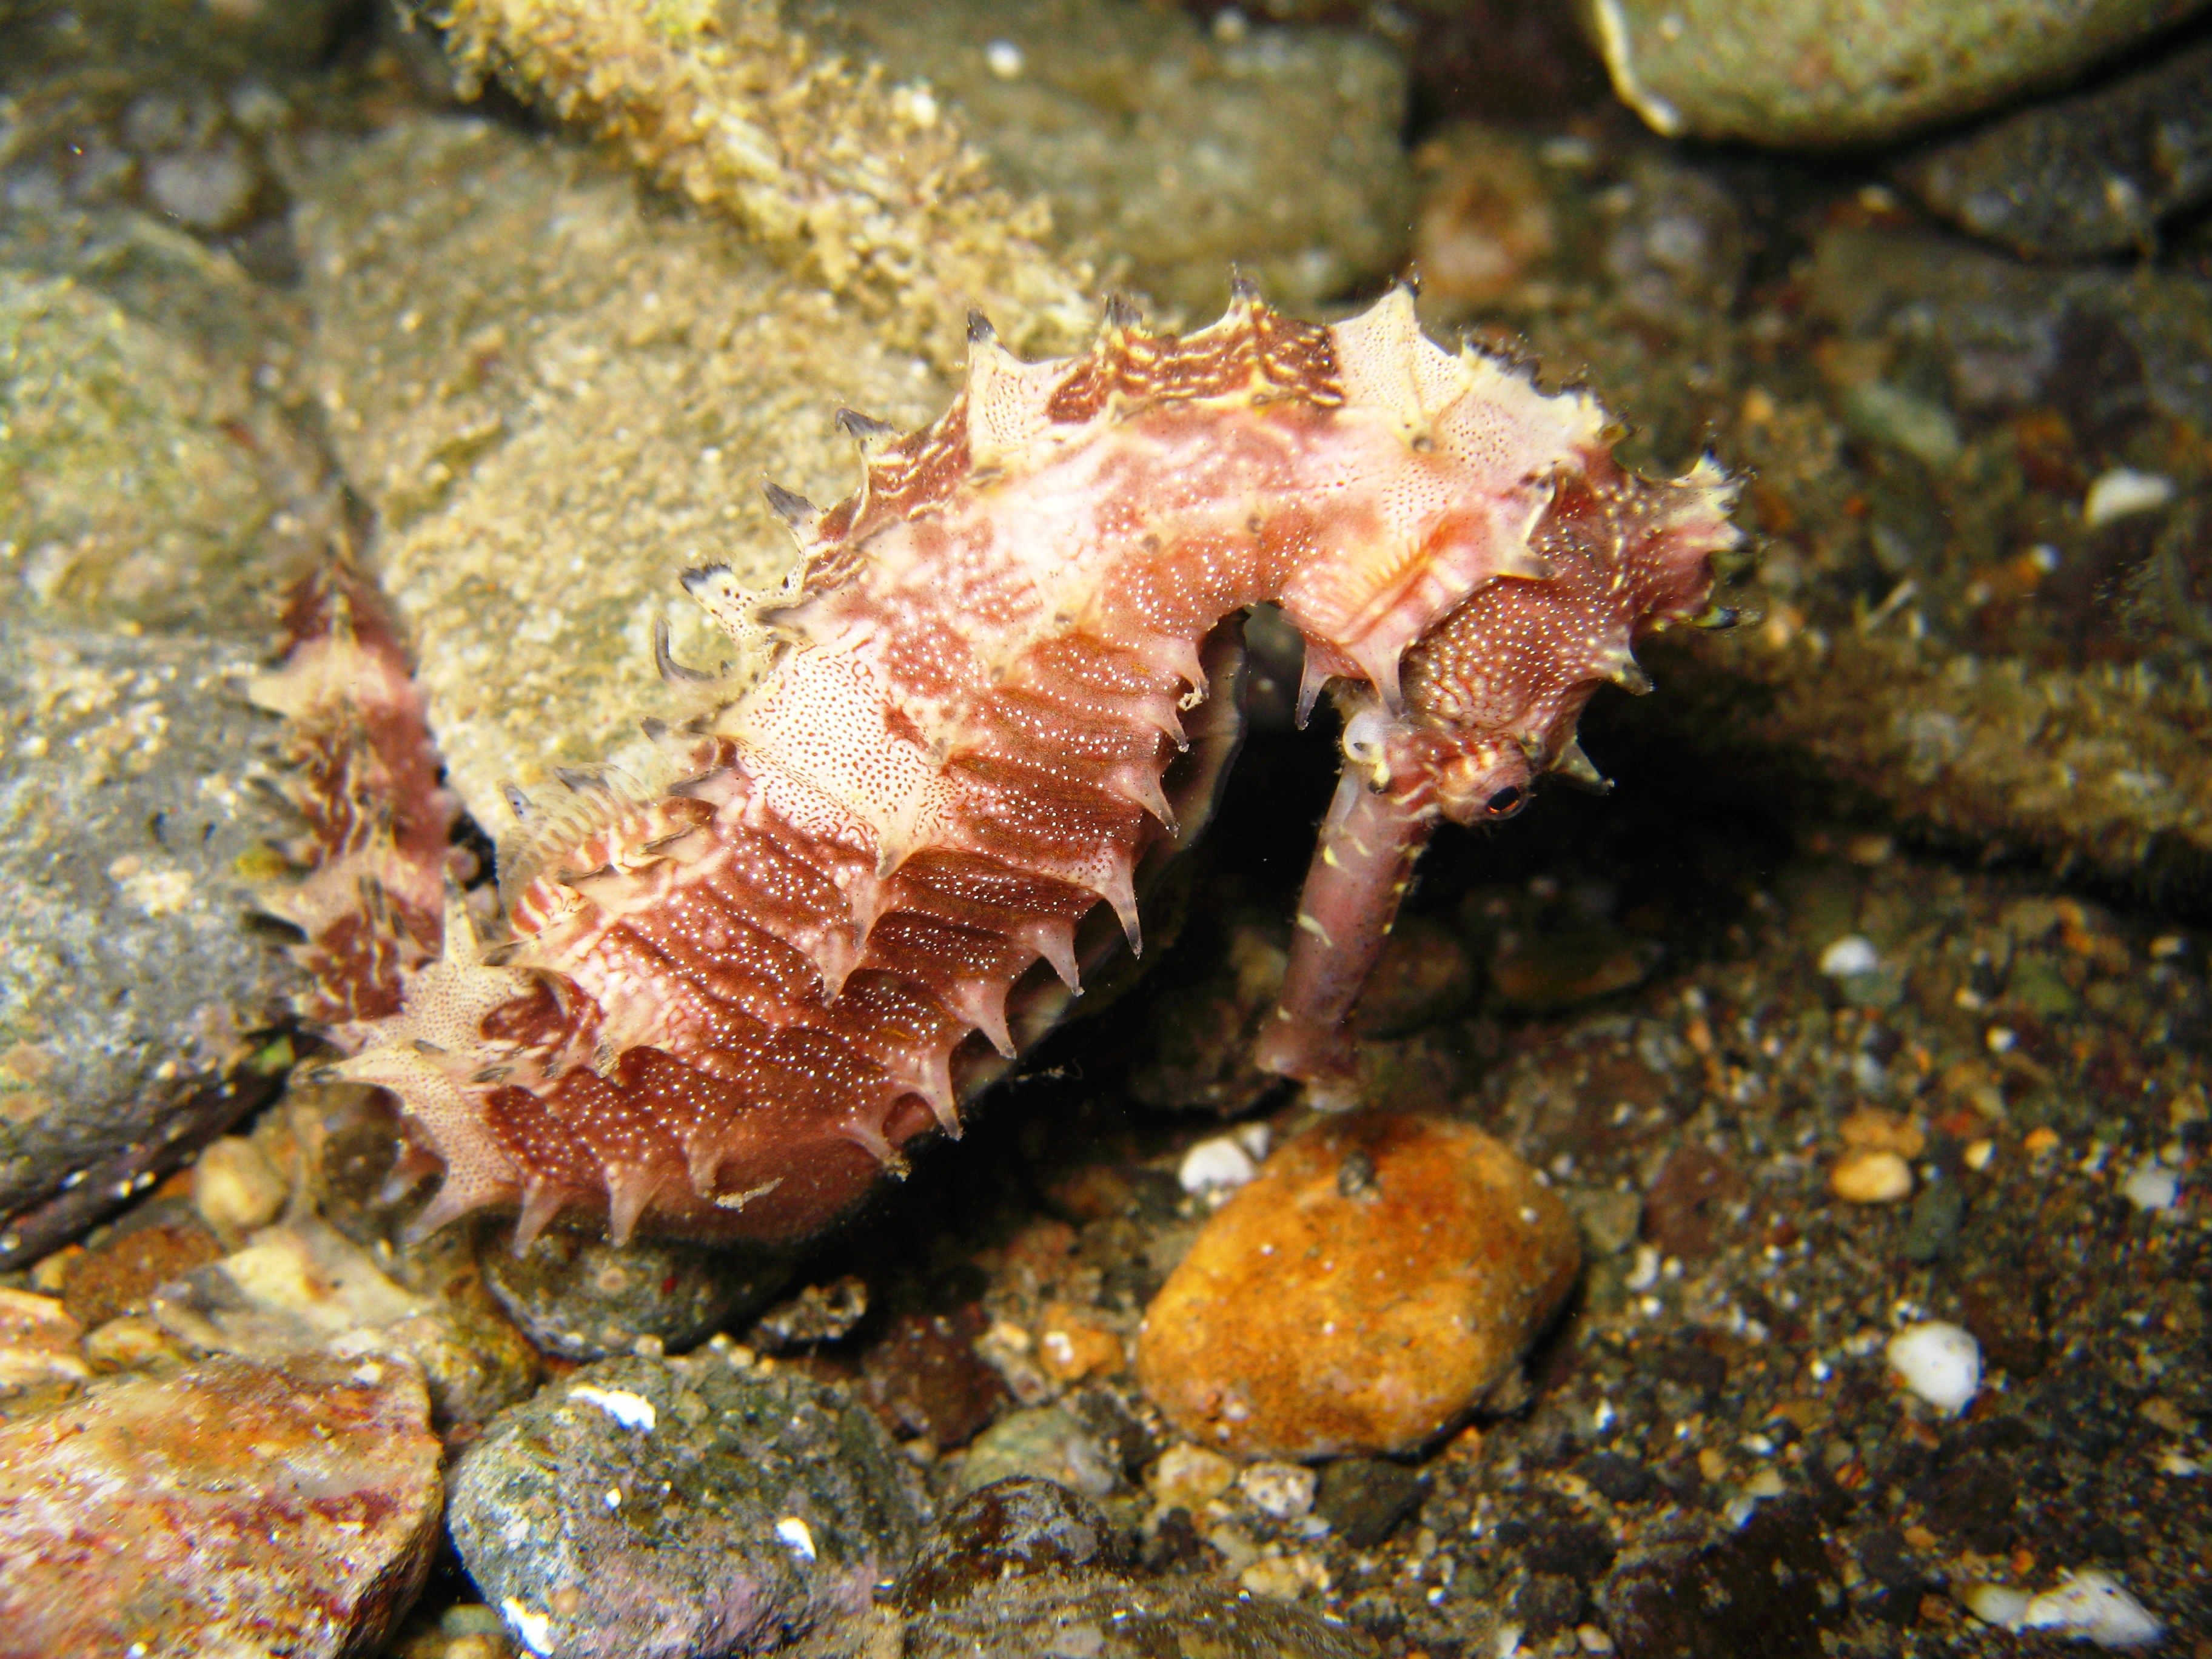
wildlife, underwater, biology, fish, fauna, coral reef, invertebrate, marine life, reef, philippines, macro photography, puerto galera, marine biology